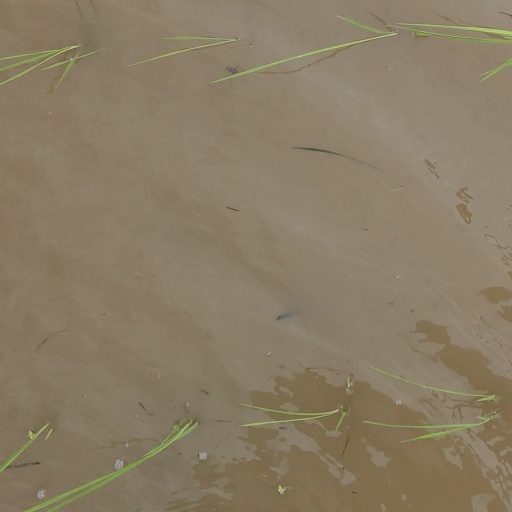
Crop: rice